Leigh, Greater Manchester

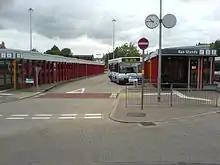
Leigh bus station

There are bus services operated by First Greater Manchester, Diamond Bus North West, Stagecoach Manchester, Warrington's Own Buses, Arriva North West, Vision Bus and Tyrers from Leigh bus station to many local destinations including Wigan, Bolton, Warrington, Manchester and St Helens. There had been suggestions to reopen the railway via Tyldesley to Manchester, but a guided busway scheme was chosen for the route; this decision was not universally popular. Construction commenced in 2012 and the Leigh-Salford-Manchester Bus Rapid Transit opened on 3 April 2016.